Propfan

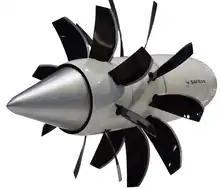
Safran open rotor mockup in 2017

At the beginning of the 1990s, the Soviet Union/Russia performed flight tests on the Progress D-236, a geared contra-rotating propfan engine based on the core of the Progress D-36 turbofan, with eight blades on the front propeller and six blades on the back propeller. One testbed was a propfan mounted to an Ilyushin Il-76 and flown to the Hannover ILA 90 airshow, which was intended for an unidentified four-propfan aircraft. The D-236 flew 36 times for a total of 70 flight test hours on the Il-76. The other testbed was a , mounted to a Yakovlev Yak-42E-LL and flown to the 1991 Paris Air Show, as a demonstration for the planned Yak-46 aircraft with twin propfan engines, which in its base 150-seat version would have a range of and cruise at a speed of (Mach 0.75). The Soviets claimed the D-236 had a true aerodynamic efficiency of 28 percent and a fuel savings of 30 percent over an equivalent turboprop. They also revealed plans for propfans with power ratings of .